The Alamo (1960 film)

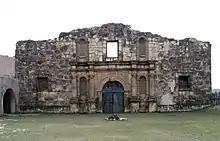
Replica Alamo mission used for production

The movie set, later known as Alamo Village, was constructed near Brackettville, Texas, on the ranch of James T. Shahan. Chatto Rodriquez, the general contractor of the set, built of tarred roads for access to the set from Brackettville. His men sank six wells to provide 12,000 gallons (45.4 cubic meters) of water each day, and laid miles of sewage and water lines. They also built of horse corrals.